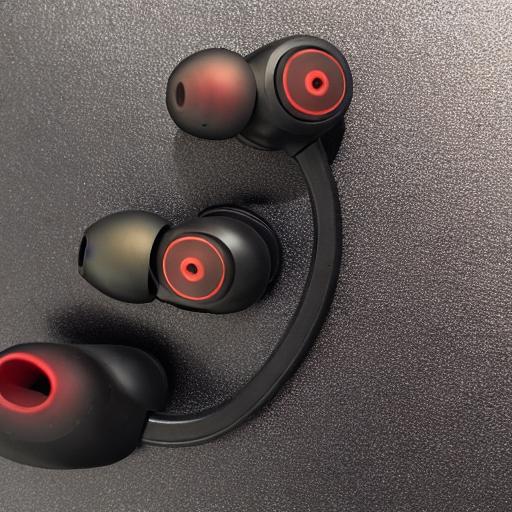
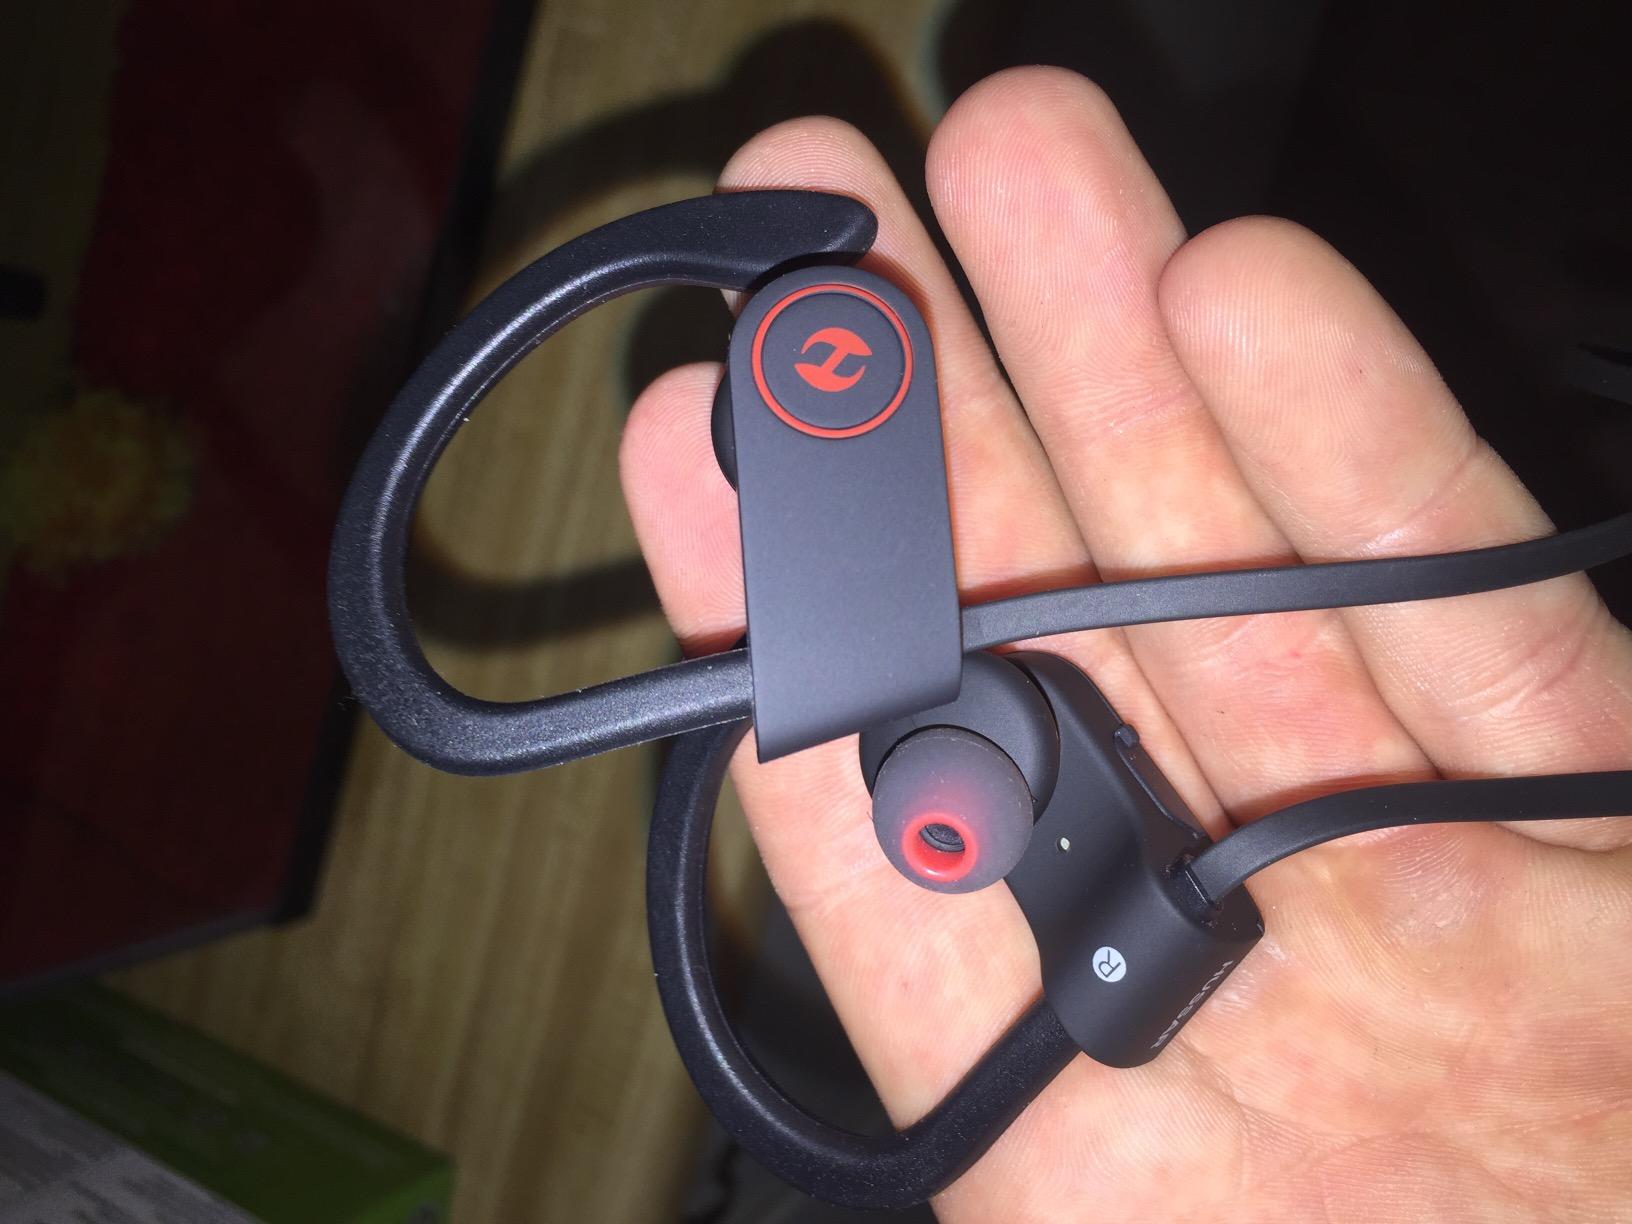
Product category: headphones
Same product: no